Women's suffrage in Hawaii

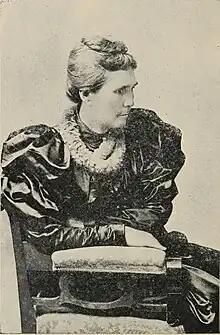
Emma Kaili Metcalf Beckley Nakuina (photographed )

In 1890, during the reign of King Kalākaua, Representatives William Pūnohu White and John Bush worked to amend the constitution for women's suffrage. That effort did not work, but two years later during Lili'uokalani's reign, Representative Joseph Nāwahī again introduced another bill working towards women's suffrage. Had these efforts succeeded Hawaii would have been the first nation to grant women the right to vote before New Zealand in 1893. Nāwahī and White also worked as advisors for Queen Lili'uokalani.